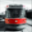
Label: streetcar